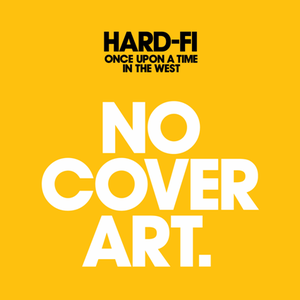
Hard-Fi est un groupe de rock alternatif britannique, originaire de Staines, dans le Middlesex, en Angleterre. Formé en 2002, il est composé de Richard Archer au chant, à la guitare et l'harmonica, de Kai Stephens à la basse, de Steve Kemp à la batterie et, jusqu'au 6 mai 2013, de Ross Phillips à la guitare, ils sortent en 2005 leur premier album studio, Stars of CCTV, puis Once Upon a Time in the West en 2007 et Killer Sounds en 2011.